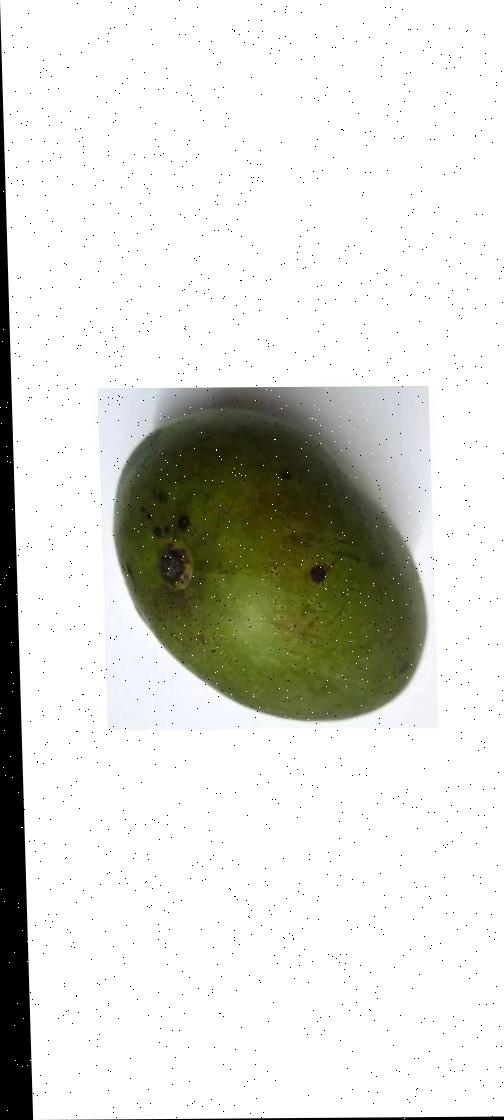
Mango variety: Ashshina Zhinuk